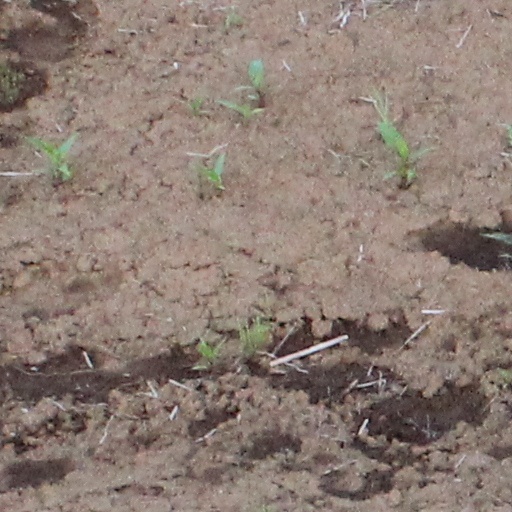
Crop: wheat